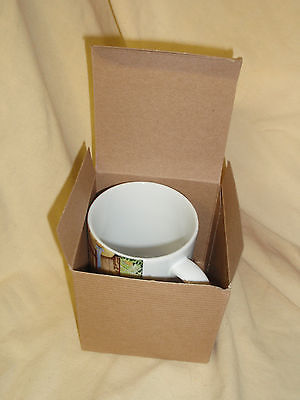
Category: mug